University of Wisconsin–Eau Claire

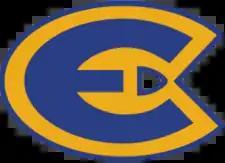
Wisconsin–Eau Claire athletics monogram

Eau Claire athletes are referred to as "Blugolds," a name coined to reflect the school colors, navy blue and old gold. The University of Wisconsin–Eau Claire has no official university mascot. However, in 2011, the student body voted in favor of a mythical bird as a mascot following a student-led initiative. The bird represents "the students of UW-Eau Claire, not the university itself."